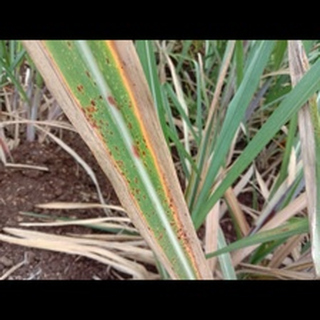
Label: sugarcane_rust